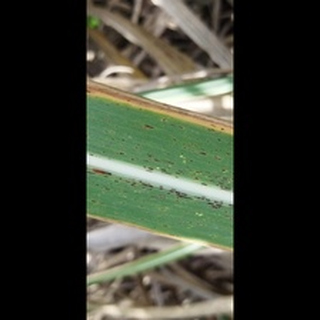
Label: sugarcane_rust